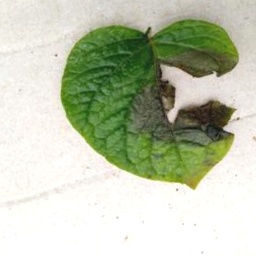
Etiqueta: Late Blight